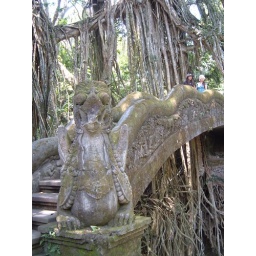
bridge in monkey forest